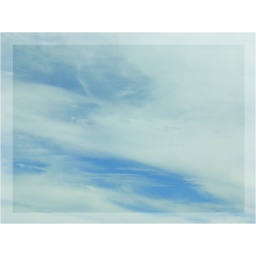
a moments of blue sky in rain world